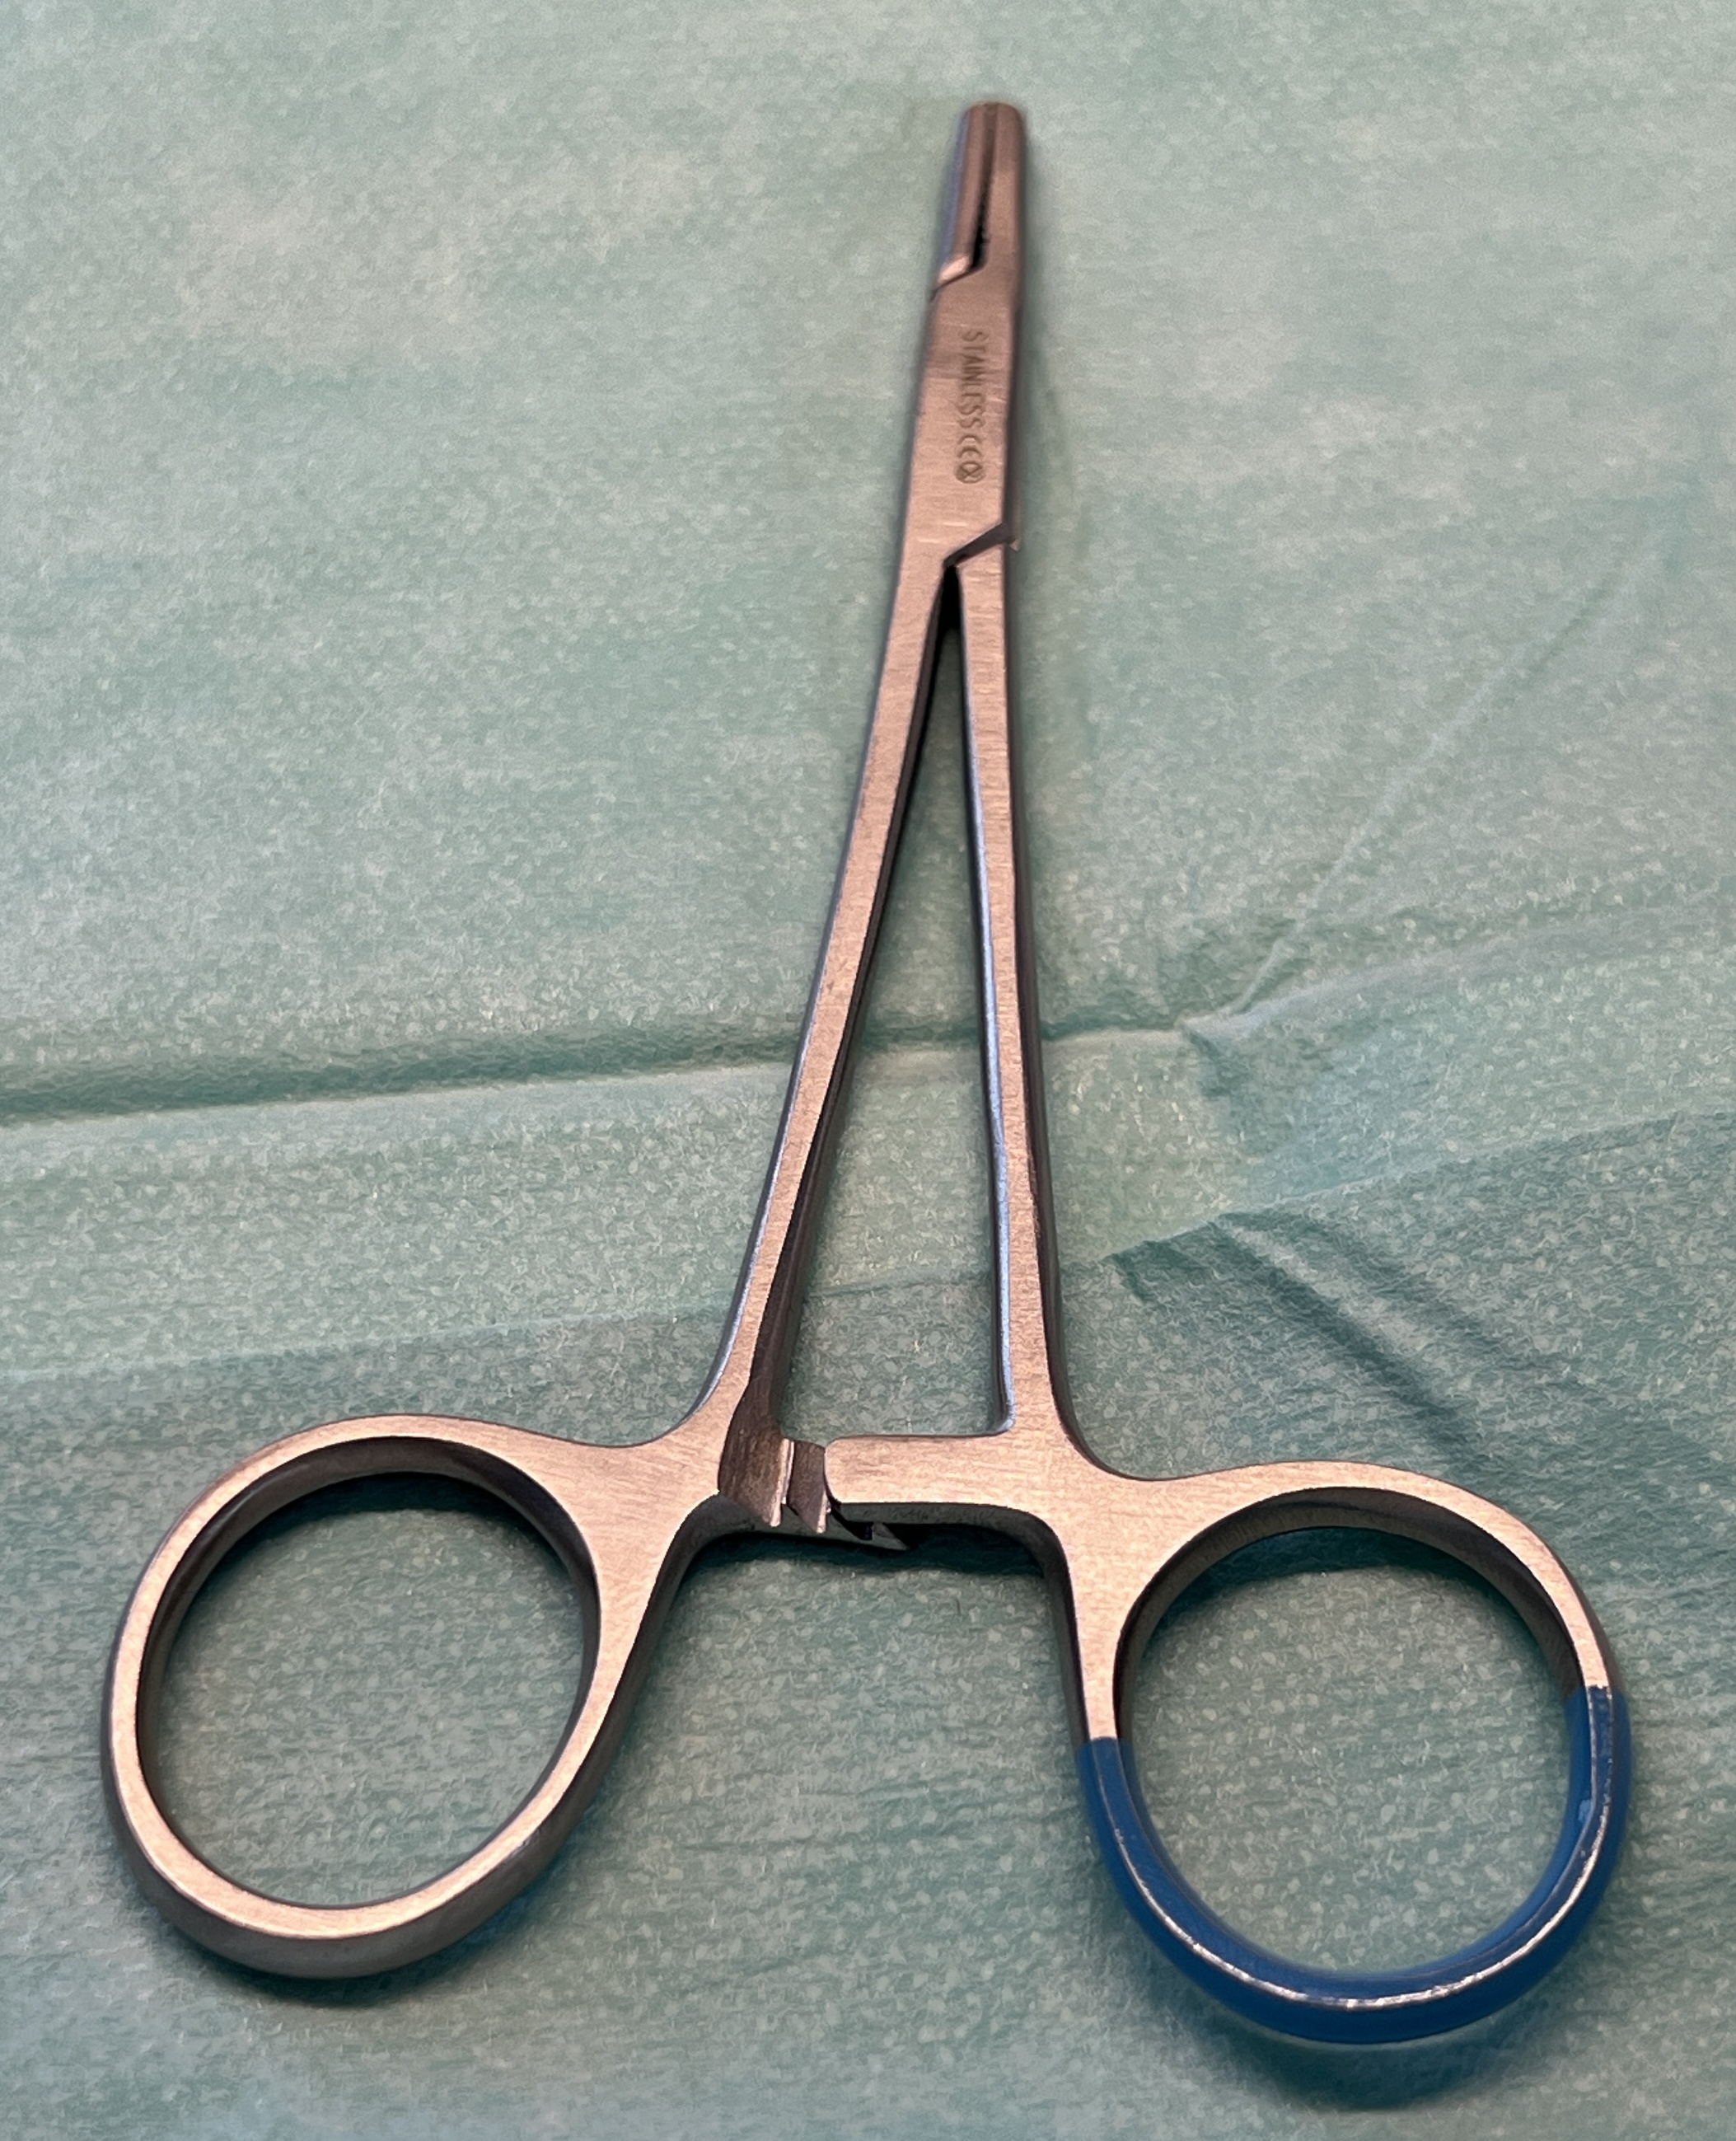
Hinged instrument state: closed